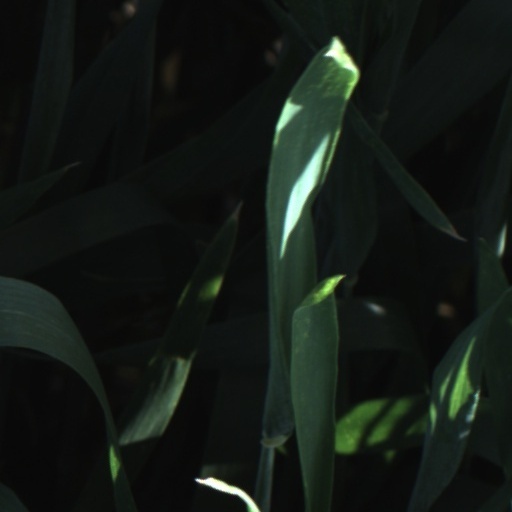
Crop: wheat